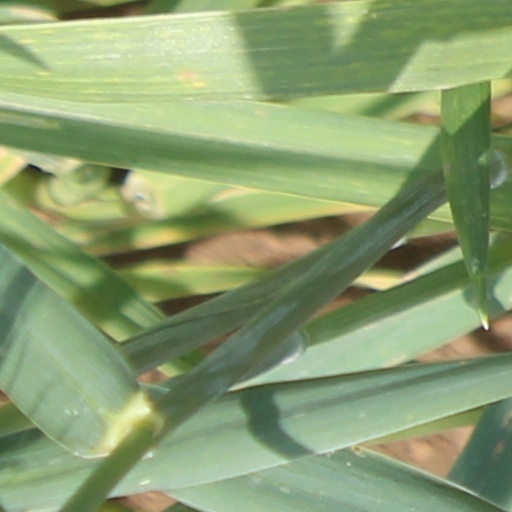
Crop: wheat